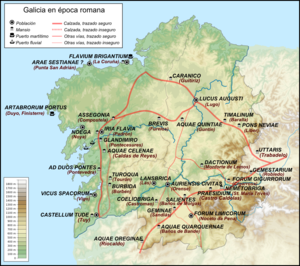
La Galice est une communauté autonome avec un statut de nation historique, située à l'extrémité nord-ouest de l'Espagne. Elle est entourée par la principauté des Asturies, la Castille-et-León, le Portugal, l'océan Atlantique et la mer Cantabrique. Elle recouvre une superficie de 29 574 km² et sa population est estimée à 2 765 940 habitants en 2013.
Cette liste des ports antiques a pour objectif de recenser l'ensemble des ports de l'Antiquité présentant de notables vestiges, en renvoyant autant que possible aux articles détaillés existant sur Wikipedia. Ils sont classés par pays du pourtour méditerranéen et par origine culturelle. Certains de ces ports sont encore en activité ; d'autres sont envasés ou ensablés, parfois loin à l'intérieur des terres ou, au contraire, submergés.